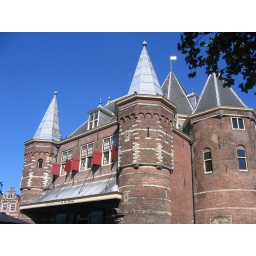
Last standing wall house in Amsterdam